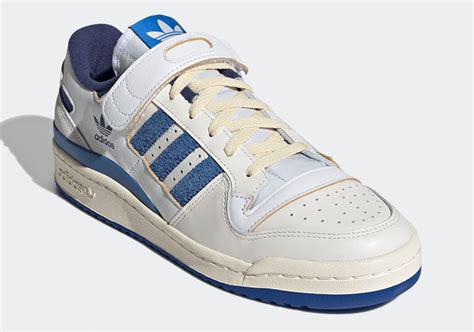
Brand: Adidas
Model: Forum